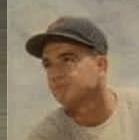
Age: 28